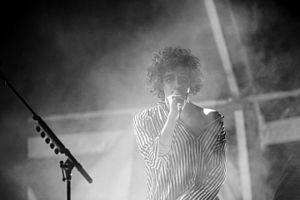
The 1975 est un groupe de rock britannique, originaire de Wilmslow, Cheshire, en Angleterre. Formé en 2002, le groupe est composé de Matthew Healy, Adam Hann, Ross MacDonald, George Daniel et John Waugh. Les membres du groupe étudiaient à la Wilmslow High School, et ont commencé à jouer ensemble.